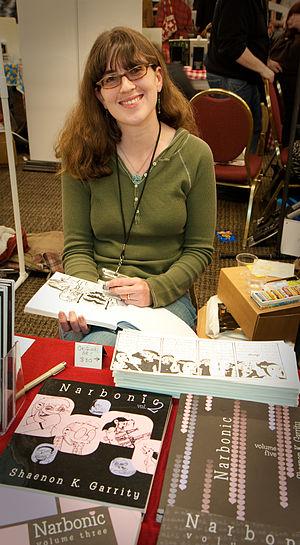
Shaenon K. Garrity est une autrice et illustratrice de bande dessinée en ligne. Son oeuvre la plus connue est Narbonic. Elle a été éditrice chez VIZ Media et a travaillé sur plus de 20 séries de mangas, y compris Naruto, One Piece, Inu-Yasha et Détective Conan. Elle a participé à la création de nombreuses bandes dessinées, cartoons et mangas dont Animerica, Nickelodeon Magazine et Otaku USA ainsi qu'à des sites internet comme Anime News Network et The Comics Journal.